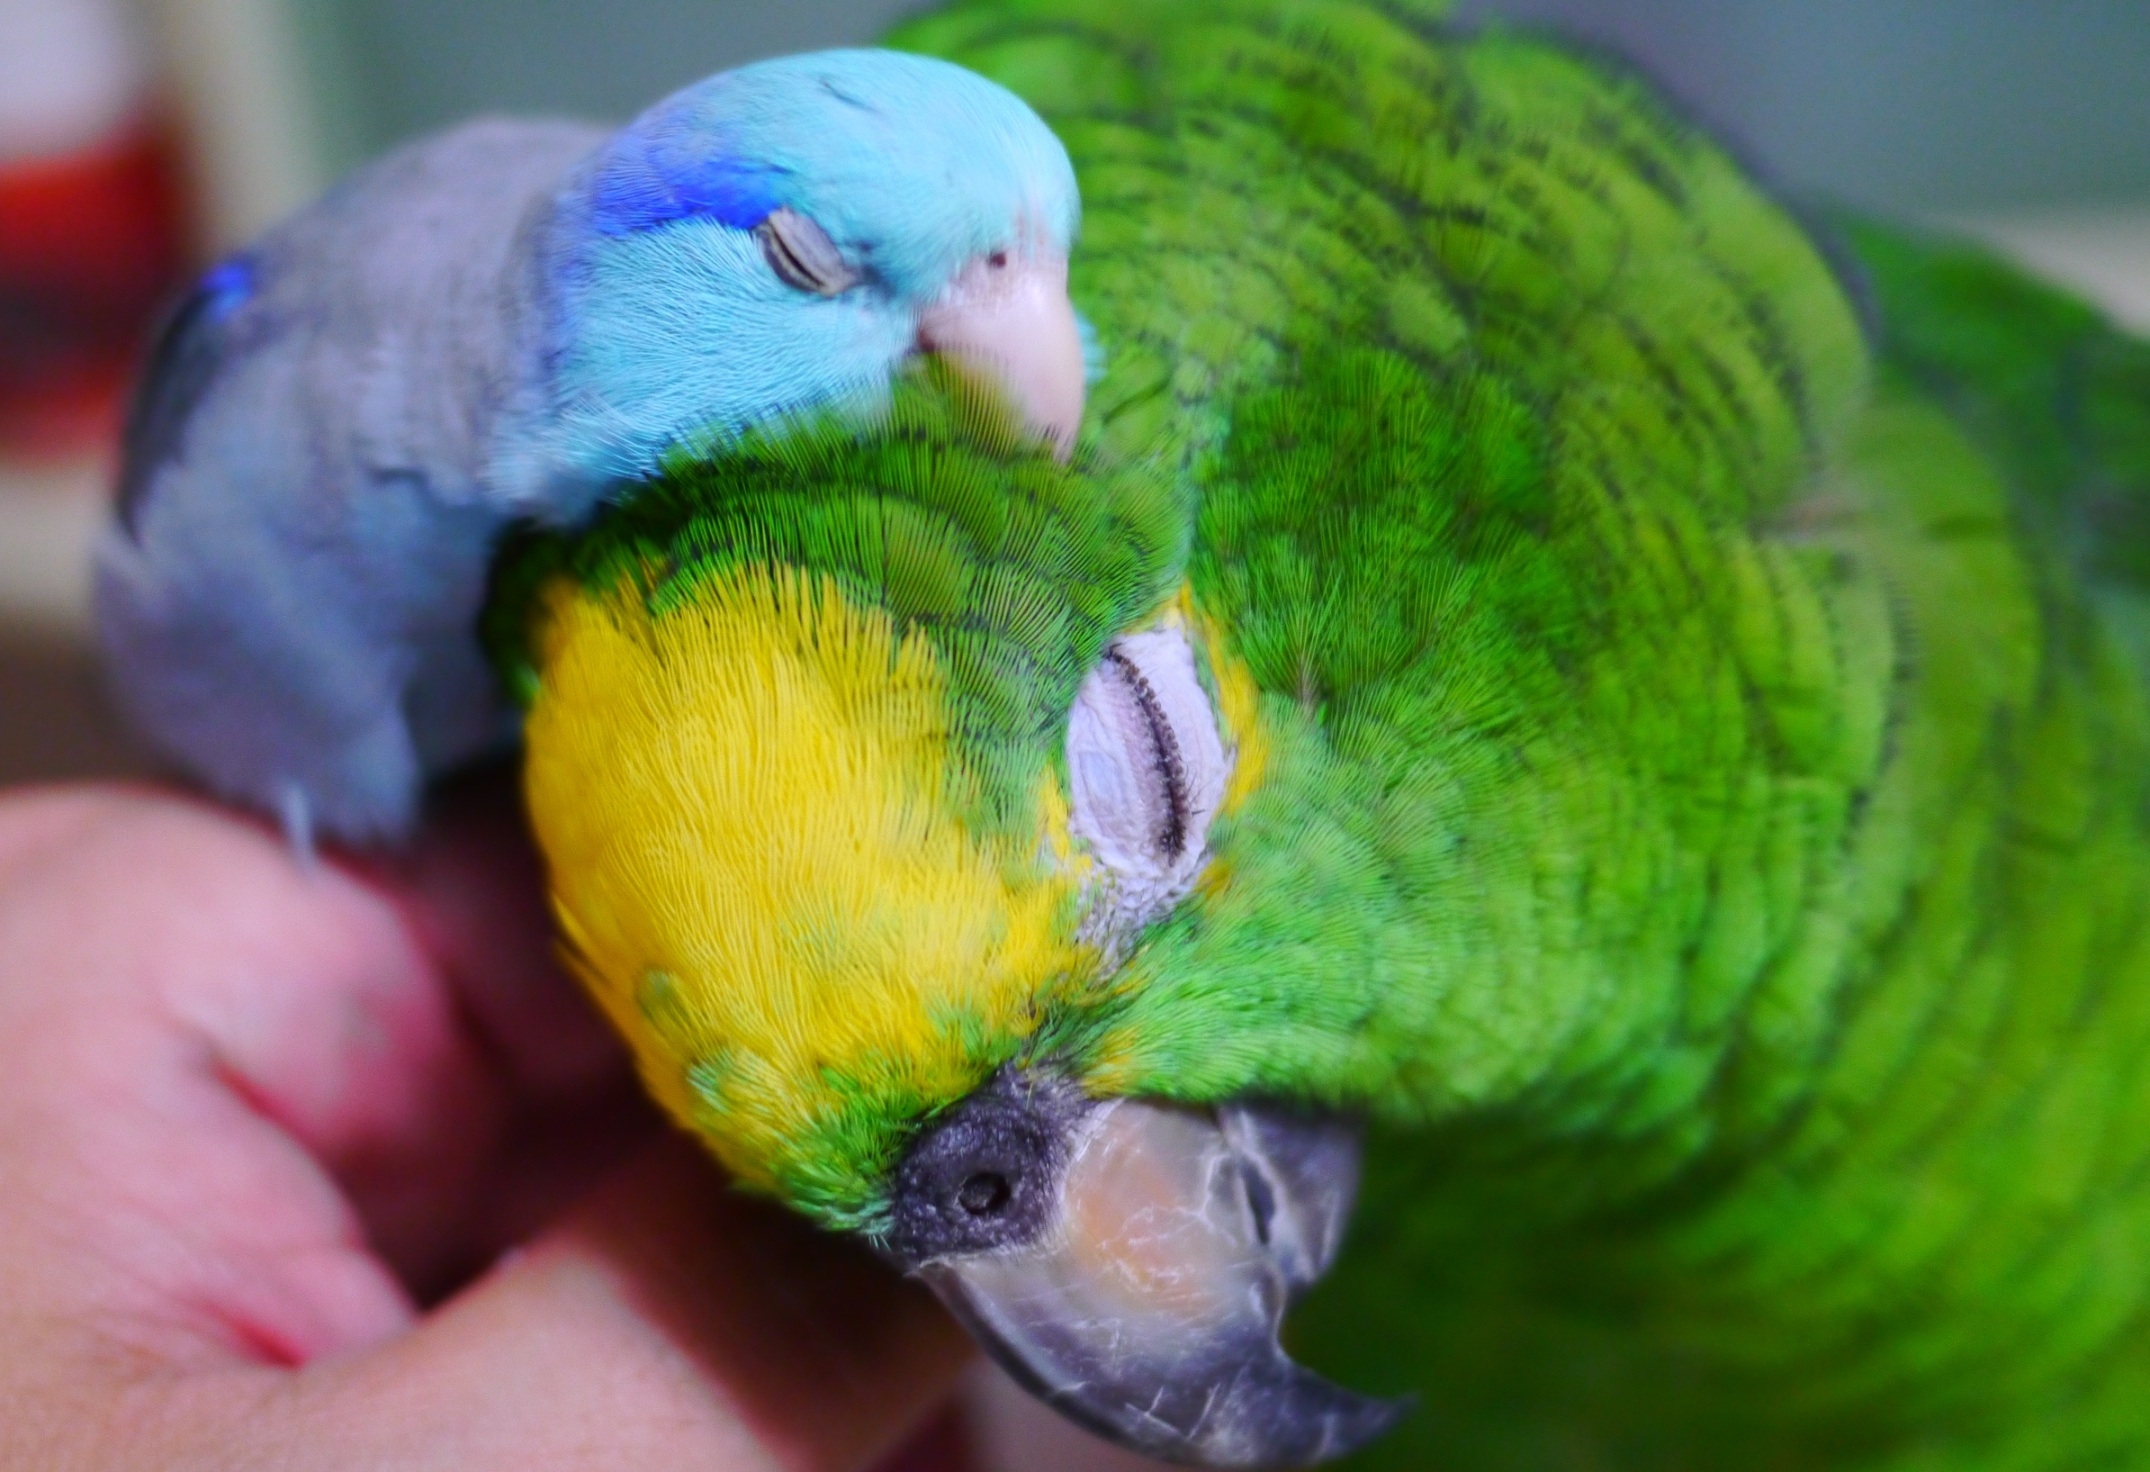
bird, green, beak, fauna, lorikeet, macaw, close up, vertebrate, parrot, parakeet, common pet parakeet